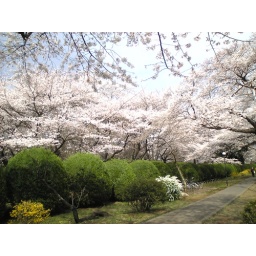
I love the colours captured in this photo, the lightness of the pink flowers and the vivid green of the bushes.